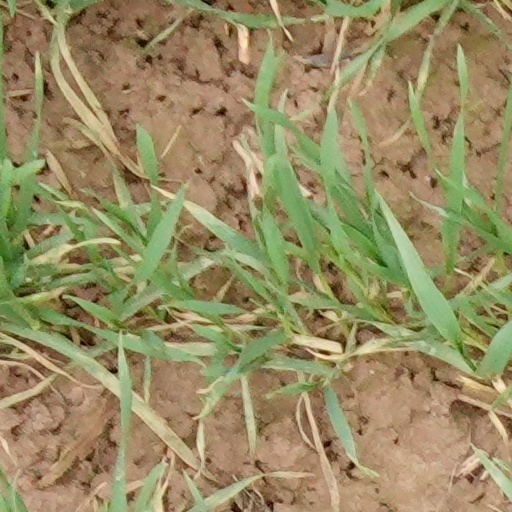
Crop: wheat